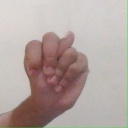
अक्षर: न